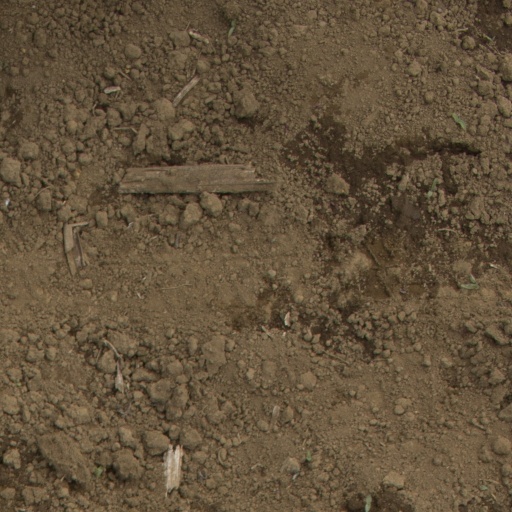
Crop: Jerusalem artichoke